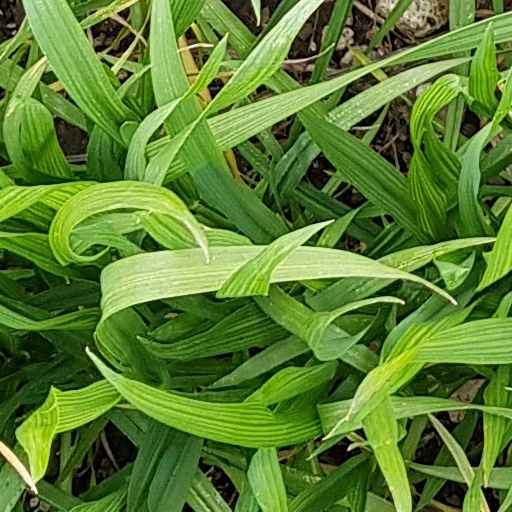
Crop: wheat